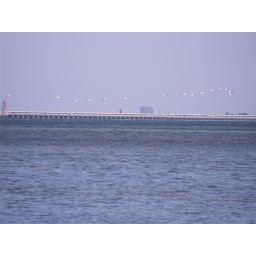
white pelican flock over the bridge